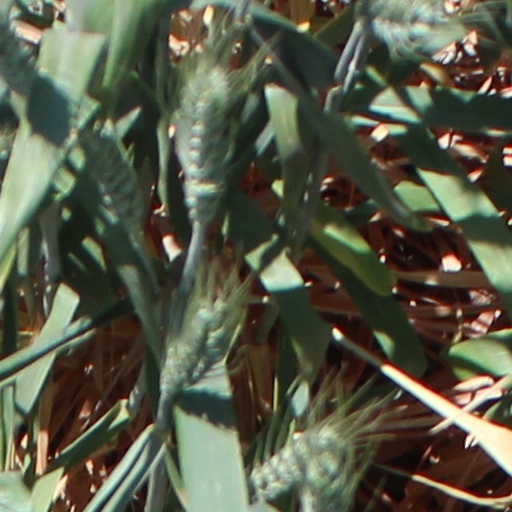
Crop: wheat